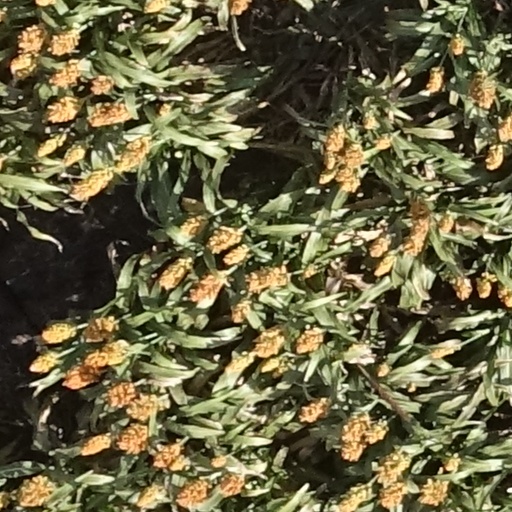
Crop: sorghum